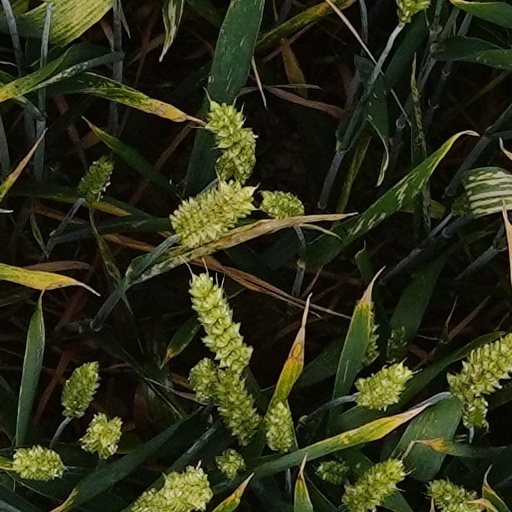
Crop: wheat